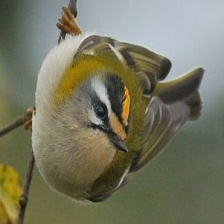
Species: COMMON FIRECREST
Scientific name: REGULUS IGNICAPILLA